Mount Olive station

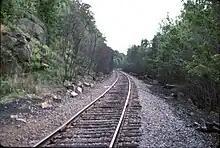
The Delaware, Lackawanna and Western Railroad Waterloo station site, 2008

After the termination of Boonton Line passenger service to Washington in 1966, service terminated at Netcong station in Netcong. In 1994, stations were constructed along Conrail's Washington Secondary at Mount Olive and Hackettstown, extending the line into Warren County and providing rail service to the International Trade Center (ITC) along with tourist attraction, Waterloo Village. Service took effect on November 5, 1994 from Netcong to Hackettstown. The Washington Secondary was the original alignment of the Delaware, Lackawanna and Western Railroad's Main Line via Washington and Portland, Pennsylvania. Near Mount Olive station was once the Waterloo station, named after local Waterloo, New Jersey. Waterloo station was first built in 1854 and remained in service until being torn down in the 1920s. It continued to receive passengers, and was the only regular stop with neither a building nor even a shelter.